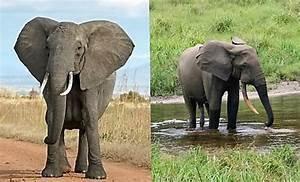
elephant